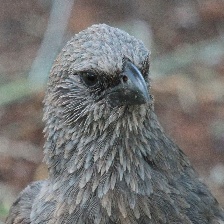
Species: APOSTLEBIRD
Scientific name: STRUTHIDEA CINEREA